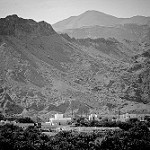
Label: B & W